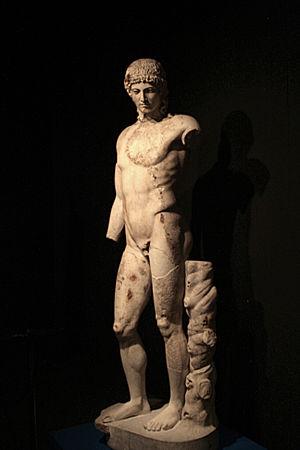
«
Le palais Massimo des Thermes est un palais du XIXᵉ siècle, situé à Rome, dans le quartier de Castro Pretorio, sur la Piazza dei Cinquecento, près de la gare Termini. Il doit son nom à la famille Massimo, qui en fut propriétaire, et aux thermes de Dioclétien, dont il est voisin.